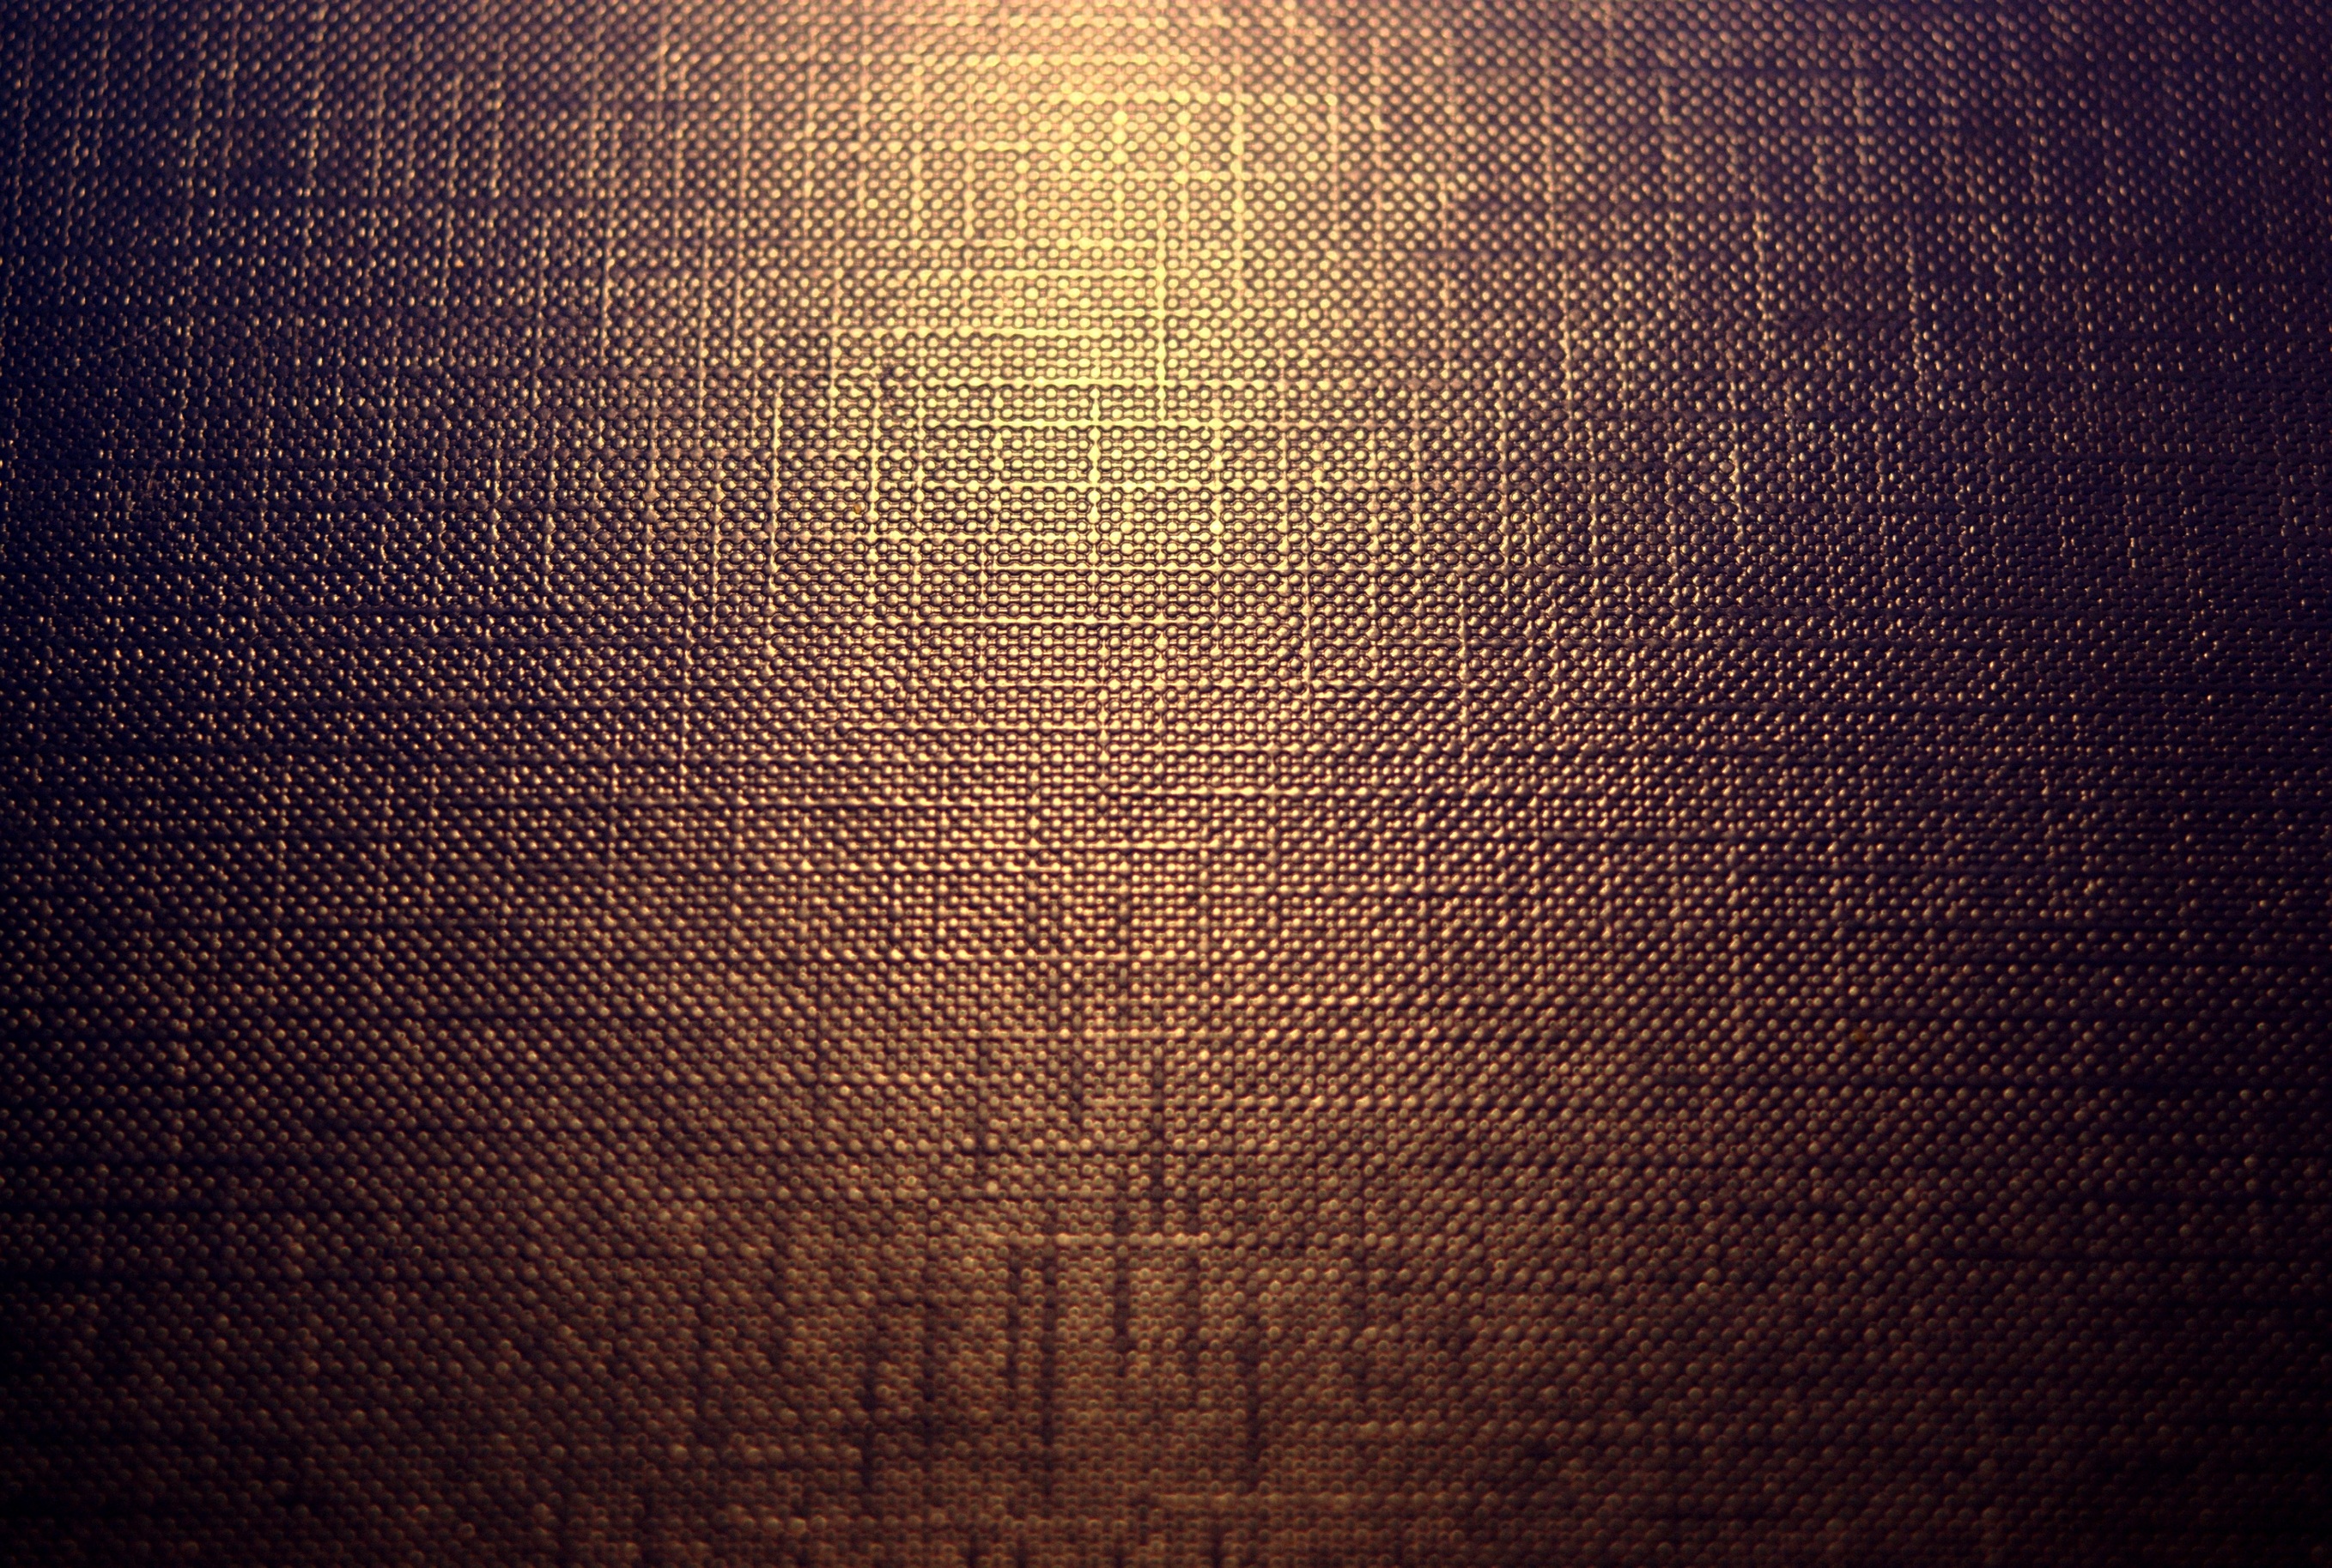
creative, light, sunlight, texture, building, line, reflection, color, darkness, business, black, circle, logo, wallpaper, wallpapers, shape, the background, business card, computer wallpaper